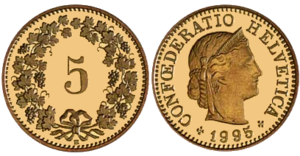
Pièce de cinq centimes suisse en circulation (image retouchée)
Les pièces de monnaie de la Confédération suisse sont des pièces de monnaie en circulation et ayant cours légal en Suisse depuis 1850, et au Liechtenstein dès 1924 sont libellées en francs suisses et en centimes.